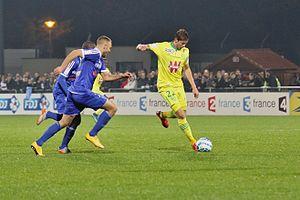
Emiliano Sala, né le 31 octobre 1990 à Cululú et mort accidentellement le 21 janvier 2019 au nord de Guernesey, est un footballeur italo-argentin évoluant au poste d'attaquant.